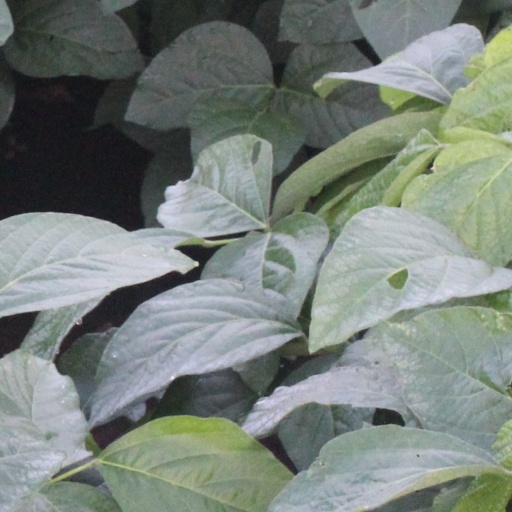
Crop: soybean